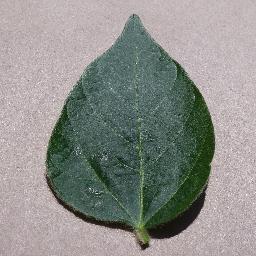
Label: Soybean___healthy